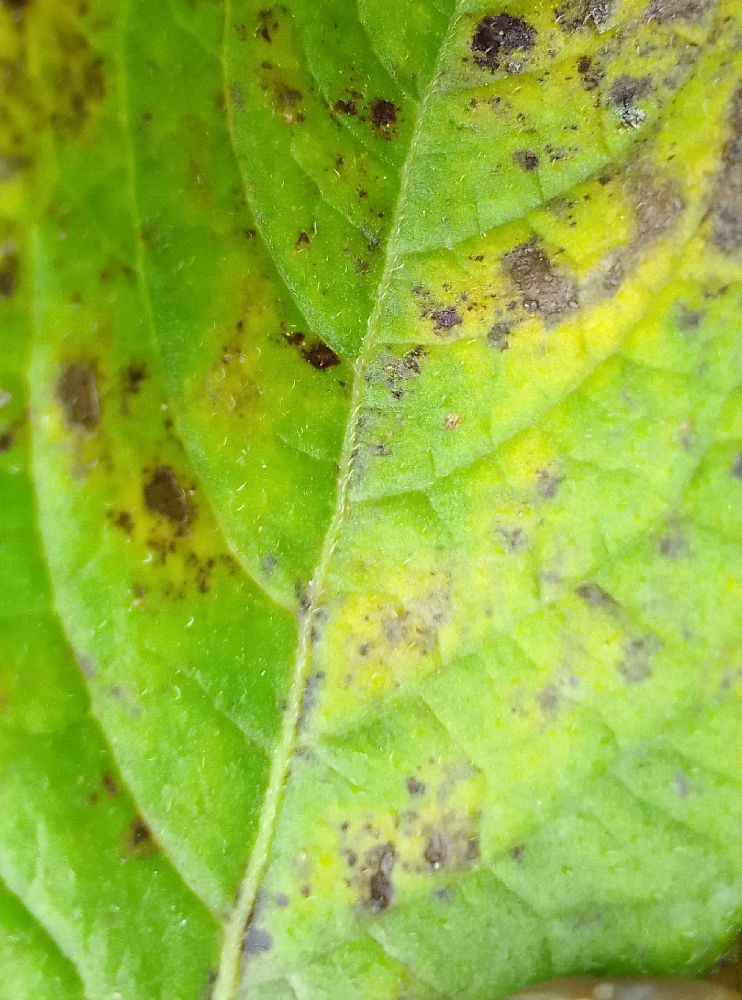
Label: Early blight